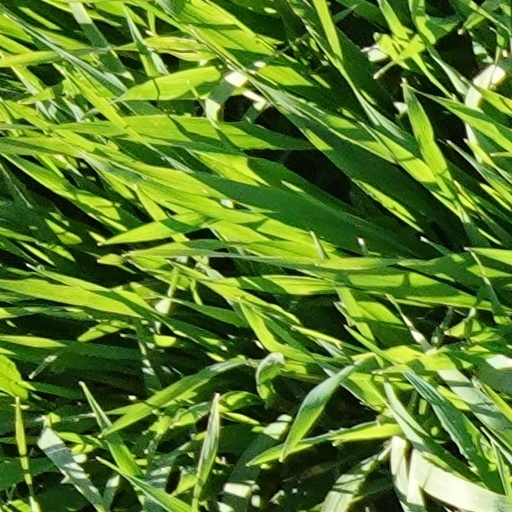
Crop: wheat